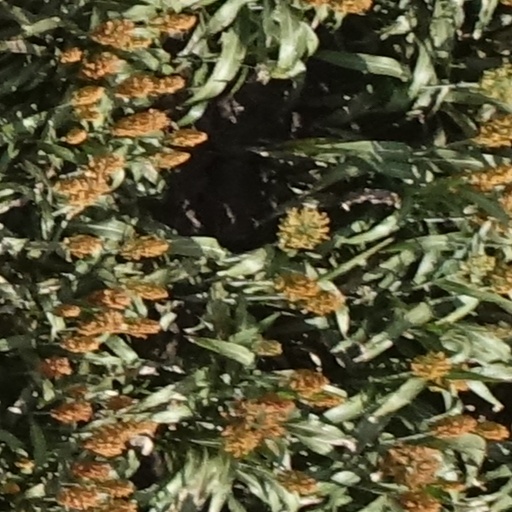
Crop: sorghum